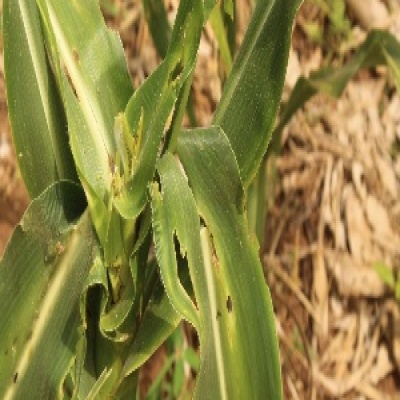
Label: Corn_(Maize)___Leaf_Spot